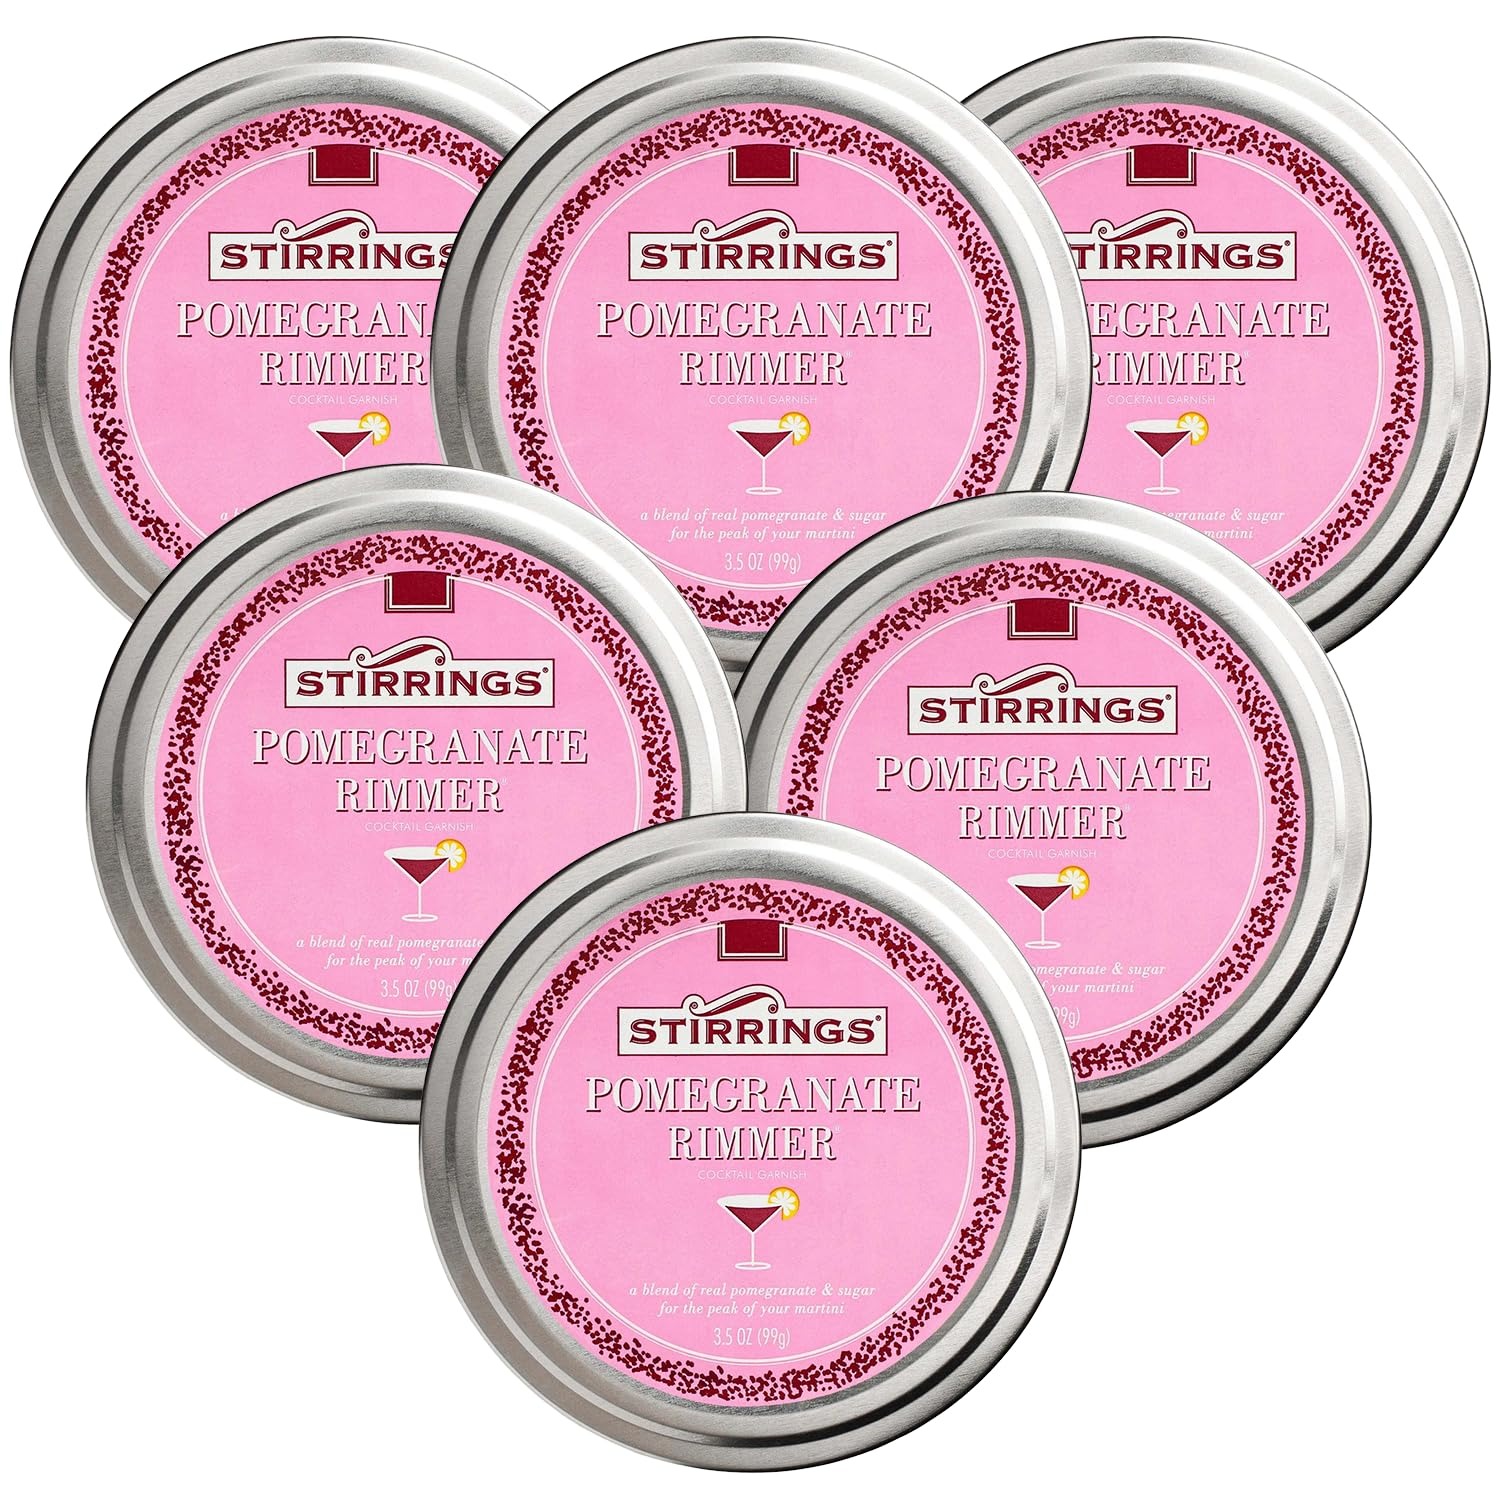
Item Name: Stirrings 6 Pack Pomegranate Cocktail Rimmer - Easy to Rim a Glass - Specialty Sugar and Salt Drink Rimmers
Bullet Point 1: Pomegranate Rimmer: This sugar rimmer for cocktails will make any drink taste amazing. The most difficult challenge in creating our Pomegranate Rimmer was figuring out how to sift the seed shells from the fruit. We solved it by screening the ingredients, which include crushed pomegranate and sugar, three times through increasingly finer mesh.
Bullet Point 2: Craft delectable cocktails effortlessly with Stirrings' acclaimed cocktail mixers, bar essentials, and cocktail rimmers.
Bullet Point 3: Elevate any occasion by effortlessly concocting vibrant and flavorful drinks with your preferred spirit.
Bullet Point 4: Enjoy guilt-free indulgence with mixers crafted from premium ingredients like authentic fruit flavors, real cane sugar, and pure juice.
Bullet Point 5: Stock up on Stirrings' home bar essentials to always impress your guests and elevate your mixology game.
Bullet Point 6: Enhance your cocktails with Stirrings' innovative rimmers, offering ready-to-use specialty sugar and salt blends for rimming glasses with flair.
Bullet Point 7: Explore a new realm of taste and convenience with Stirrings' range of mixers, bar necessities, and rimmers.
Bullet Point 8: Whether you're a seasoned mixologist or a casual enthusiast, Stirrings' products promise to enhance your home bar setup and leave a lasting impression on every guest.
Bullet Point 9: Includes (6) 3.5 OZ Containers, Phone and tablet holder and tasting notes/recipes.
Value: 3.5
Unit: Ounce

Price: 29.1